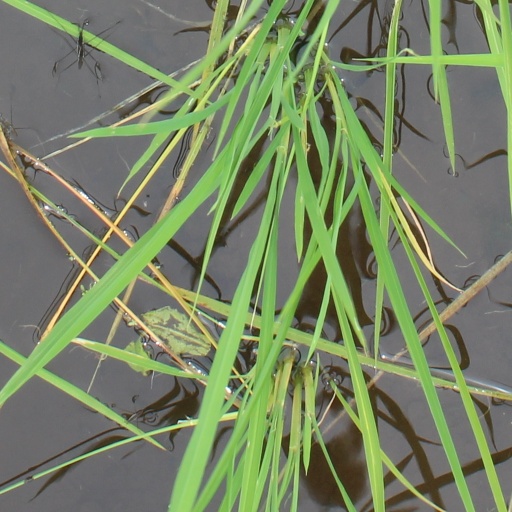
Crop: rice